Dicta Boelcke

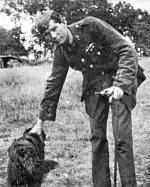
Mick Mannock

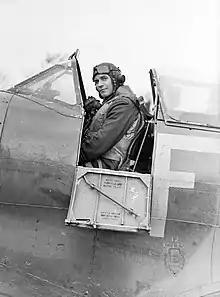
Malan in the cockpit of his Supermarine Spitfire at Biggin Hill, Kent.

After writing the "Dicta", Boelcke's tactics were taught in the fighter school he had suggested founding. He suggested that fighter planes be organized into squadrons. He also organized and led one of these original German fighter squadrons, "Jagdstaffel 2". By the time he died in action after his 40th victory, he had thoroughly schooled his squadron in his tactics. "Jasta 2" went on to be one of the two most successful German fighter squadrons during the remainder of the war, scoring 336 victories, and achieving a victory ratio that ran as high as 12 to one.